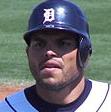
Age: 35